Vasco Abadjiev

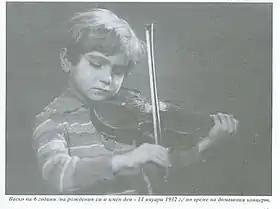
Vasco Abadjiev making his international debut in 1932 in Vienna at the age of 6

Vasco Abadjiev ("Vasko Abadzhiev") (14 January 1926 – 14 December 1978) was a Bulgarian virtuoso violinist. He was the son of Nikola Abadjiev, a violin professor at the Sofia Conservatory, and Lala Piperova, a pianist.